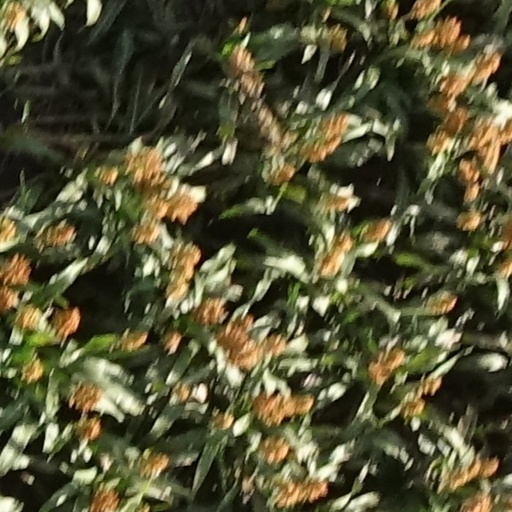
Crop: sorghum